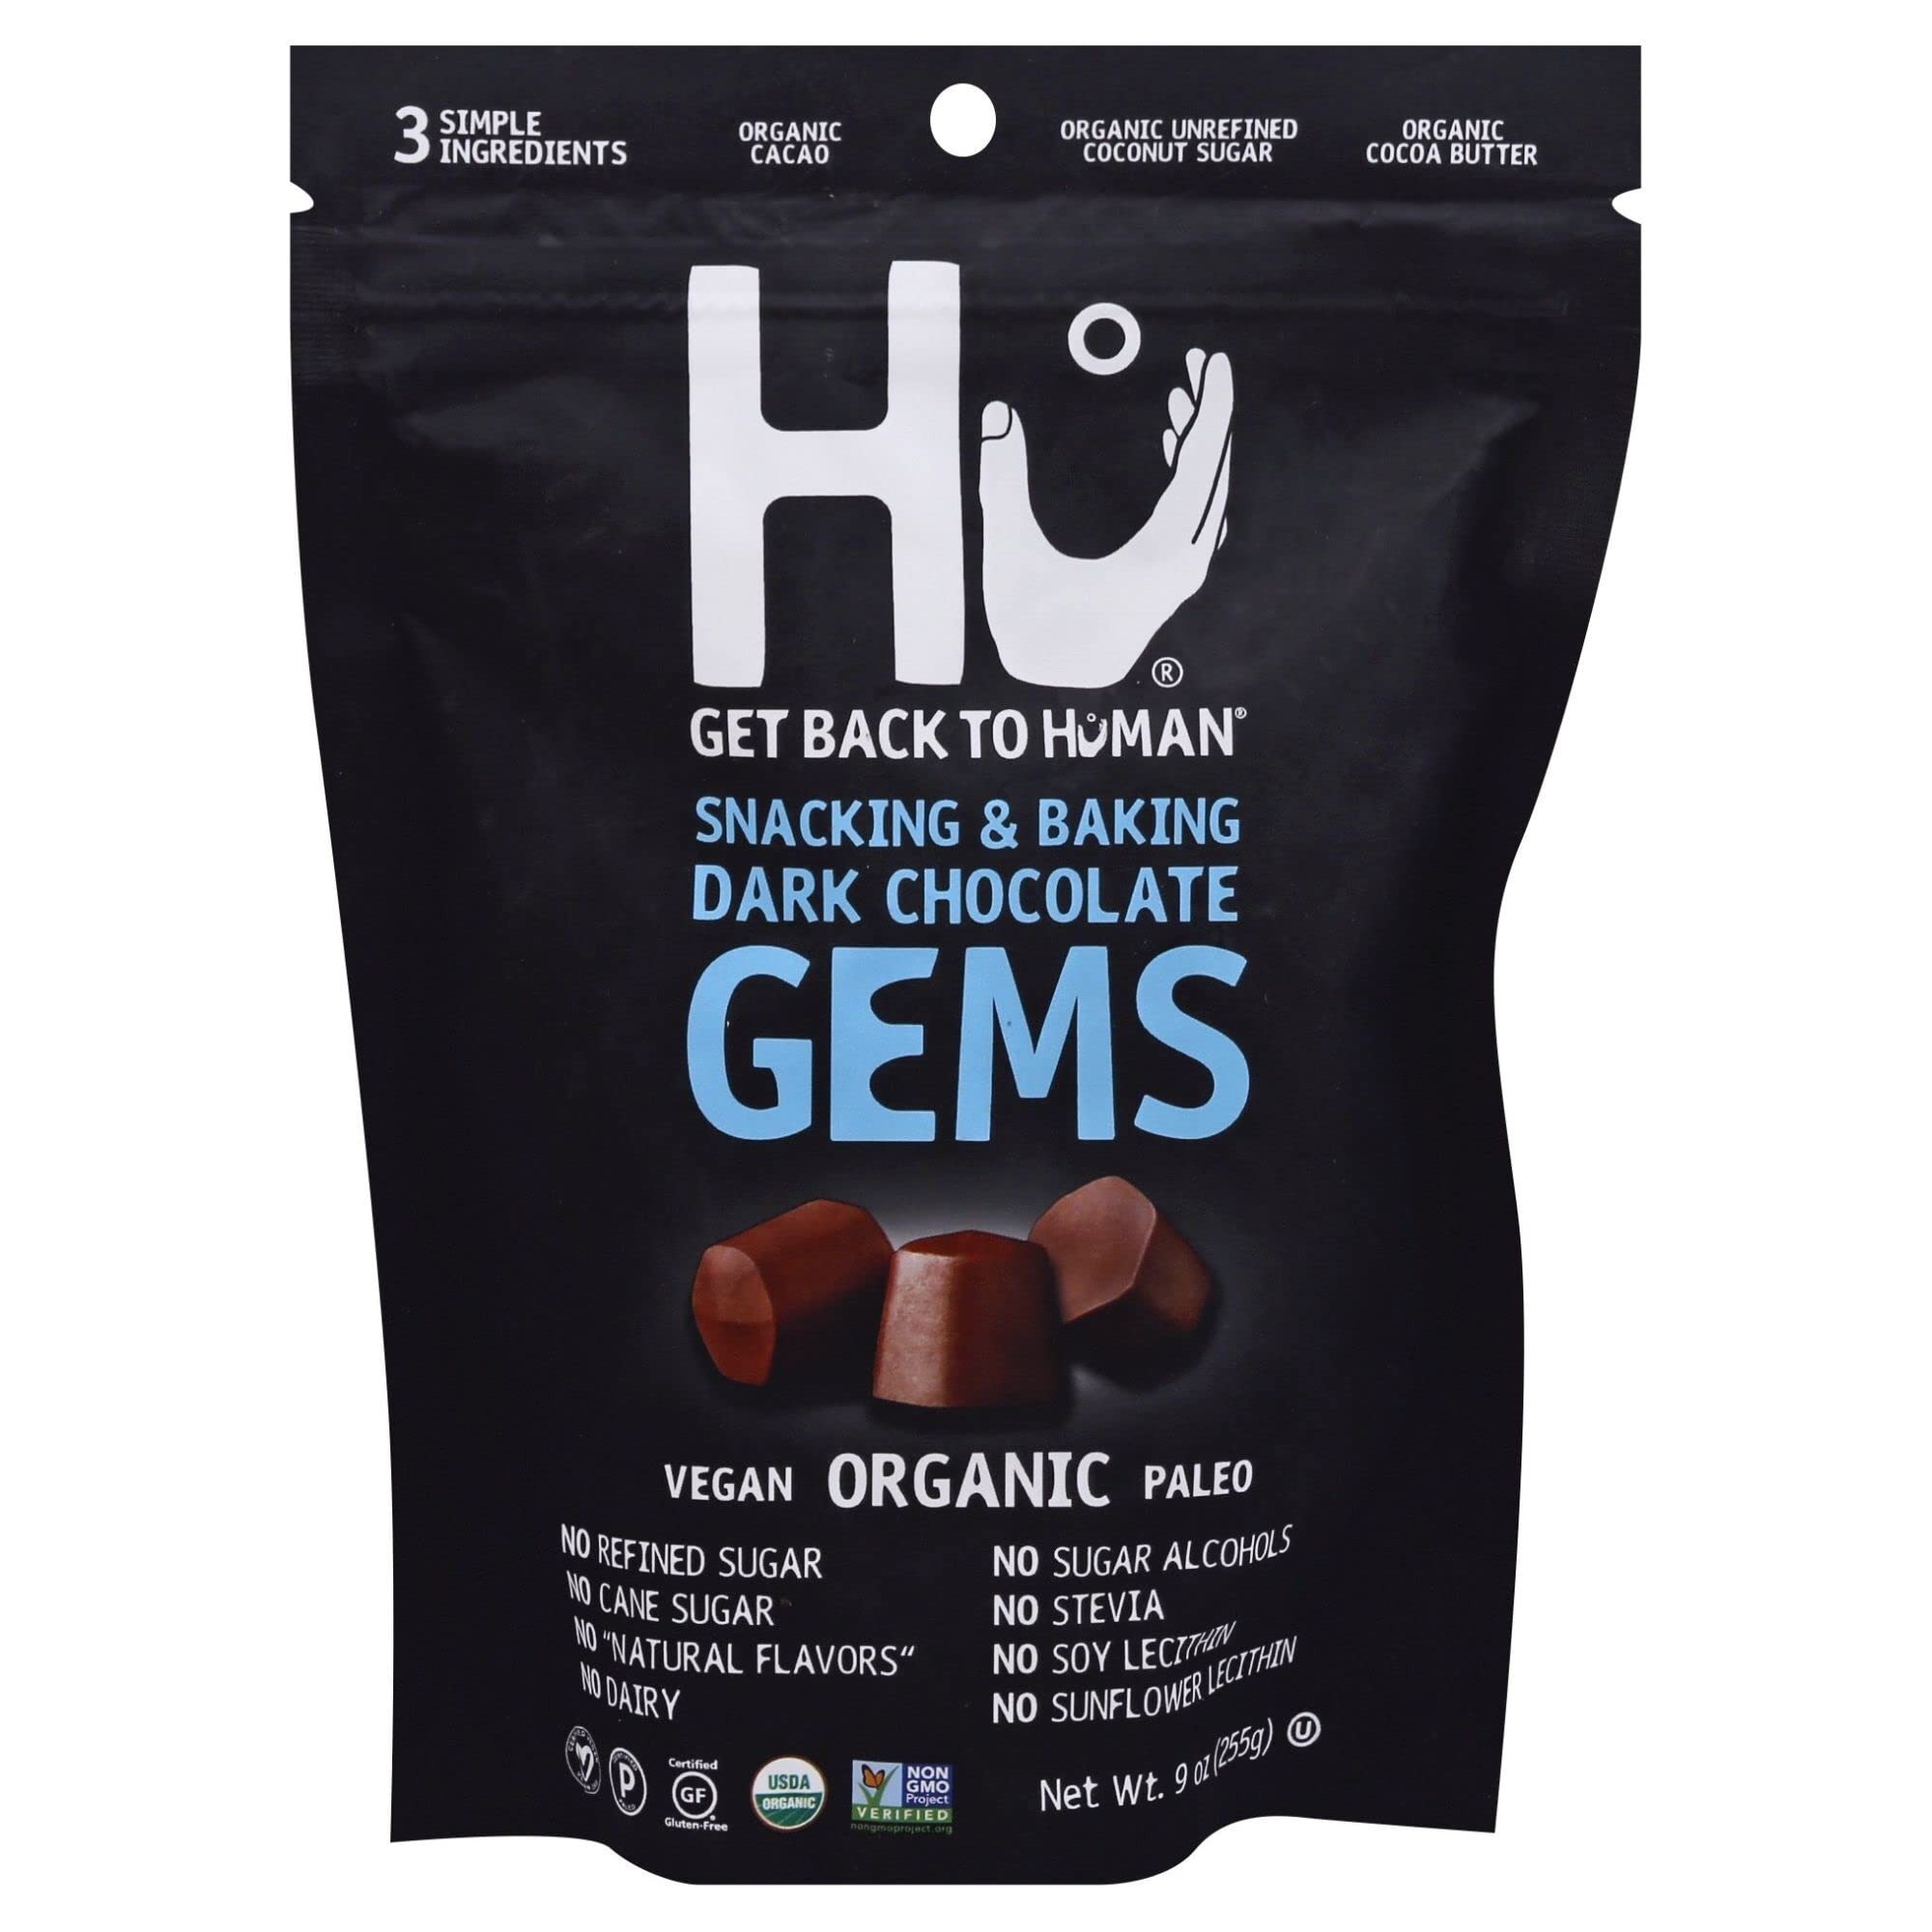
Item Name: HU KITCHEN Organic Dark Chocolate Gems, 9 OZ
Bullet Point 1: CHOCOLATE FOR HUMANS: Hu Gems are the newest addition to our cult-favorite vegan chocolate line free from dairy, palm oil, emulsifiers, soy lecithin, gluten, refined sugar, cane sugar and sugar alcohols. Like all Hu products, Hu Gems are proudly Vegan, Paleo, Gluten-Free, Non-GMO, and Kosher.
Bullet Point 2: SIMPLE, HIGH-QUALITY INGREDIENTS: Hu Gems are made with organic cacao, unrefined organic coconut sugar, organic fair-trade cocoa butter. It's that simple.
Bullet Point 3: GREAT FOR SNACKING AND BAKING: Meet the new (chocolate) chip on the block. Our version of this baking staple features a cool hexagonal shape that will instantly upgrade your cookies/brownies/etc..if you can stop snacking long enough to bake with them. Hu Gems have a rich cocoa flavor punctuated by subtle caramel notes, making them a solid (dare we say addictive?) choice for both snacking AND baking.
Bullet Point 4: BE IN THE “NO”: NO Dairy, NO GMOs, NO Emulsifiers, NO Lecithins, NO Gluten, NO Refined Sugar, NO Cane Sugar, NO Sugar Alcohols. We apply these exacting standards in everything we do. We say “NO weird ingredients. EVER.” - and we mean it.
Bullet Point 5: GET BACK TO HUMAN: The goal isn't to just get by. The goal is to live actively, age gracefully, and flourish. Our journey started with asking questions about our food, which lead us down a crazy rabbit hole of health and wellness discovery. We decided to cut through the clutter and focus on the simple things to get back to human - high quality, real food that tastes DELICIOUS.
Value: 9.0
Unit: Ounce

Price: 11.19